Tonga

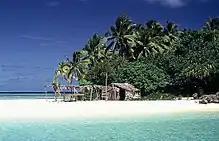
Nuku Island, Vavaʻu

The bill was opposed in a several-thousand-strong protest march in the capital, a call by the Tuʻi Pelehake (a prince, nephew of the king and elected member of parliament) for Australia and other nations to pressure the Tongan government to democratise the electoral system, and a legal writ calling for a judicial investigation of the bill. The latter was supported by some 160 signatures, including seven of the nine elected "People's Representatives".